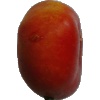
Label: Nectarine Flat 1